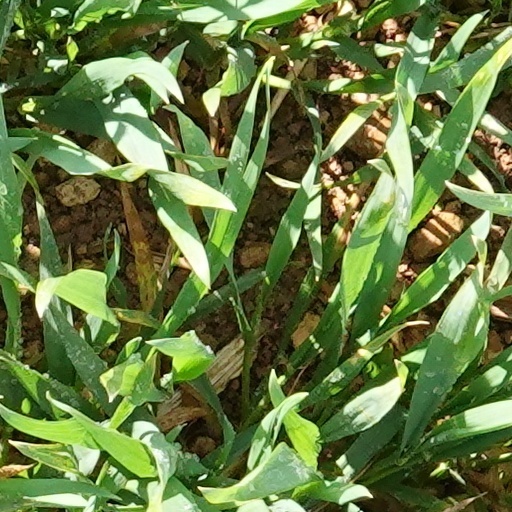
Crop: wheat